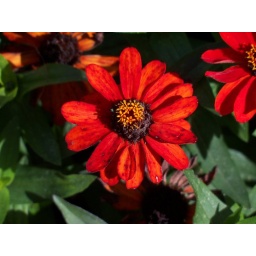
A red flower located in a garden near the Chicago History Museum